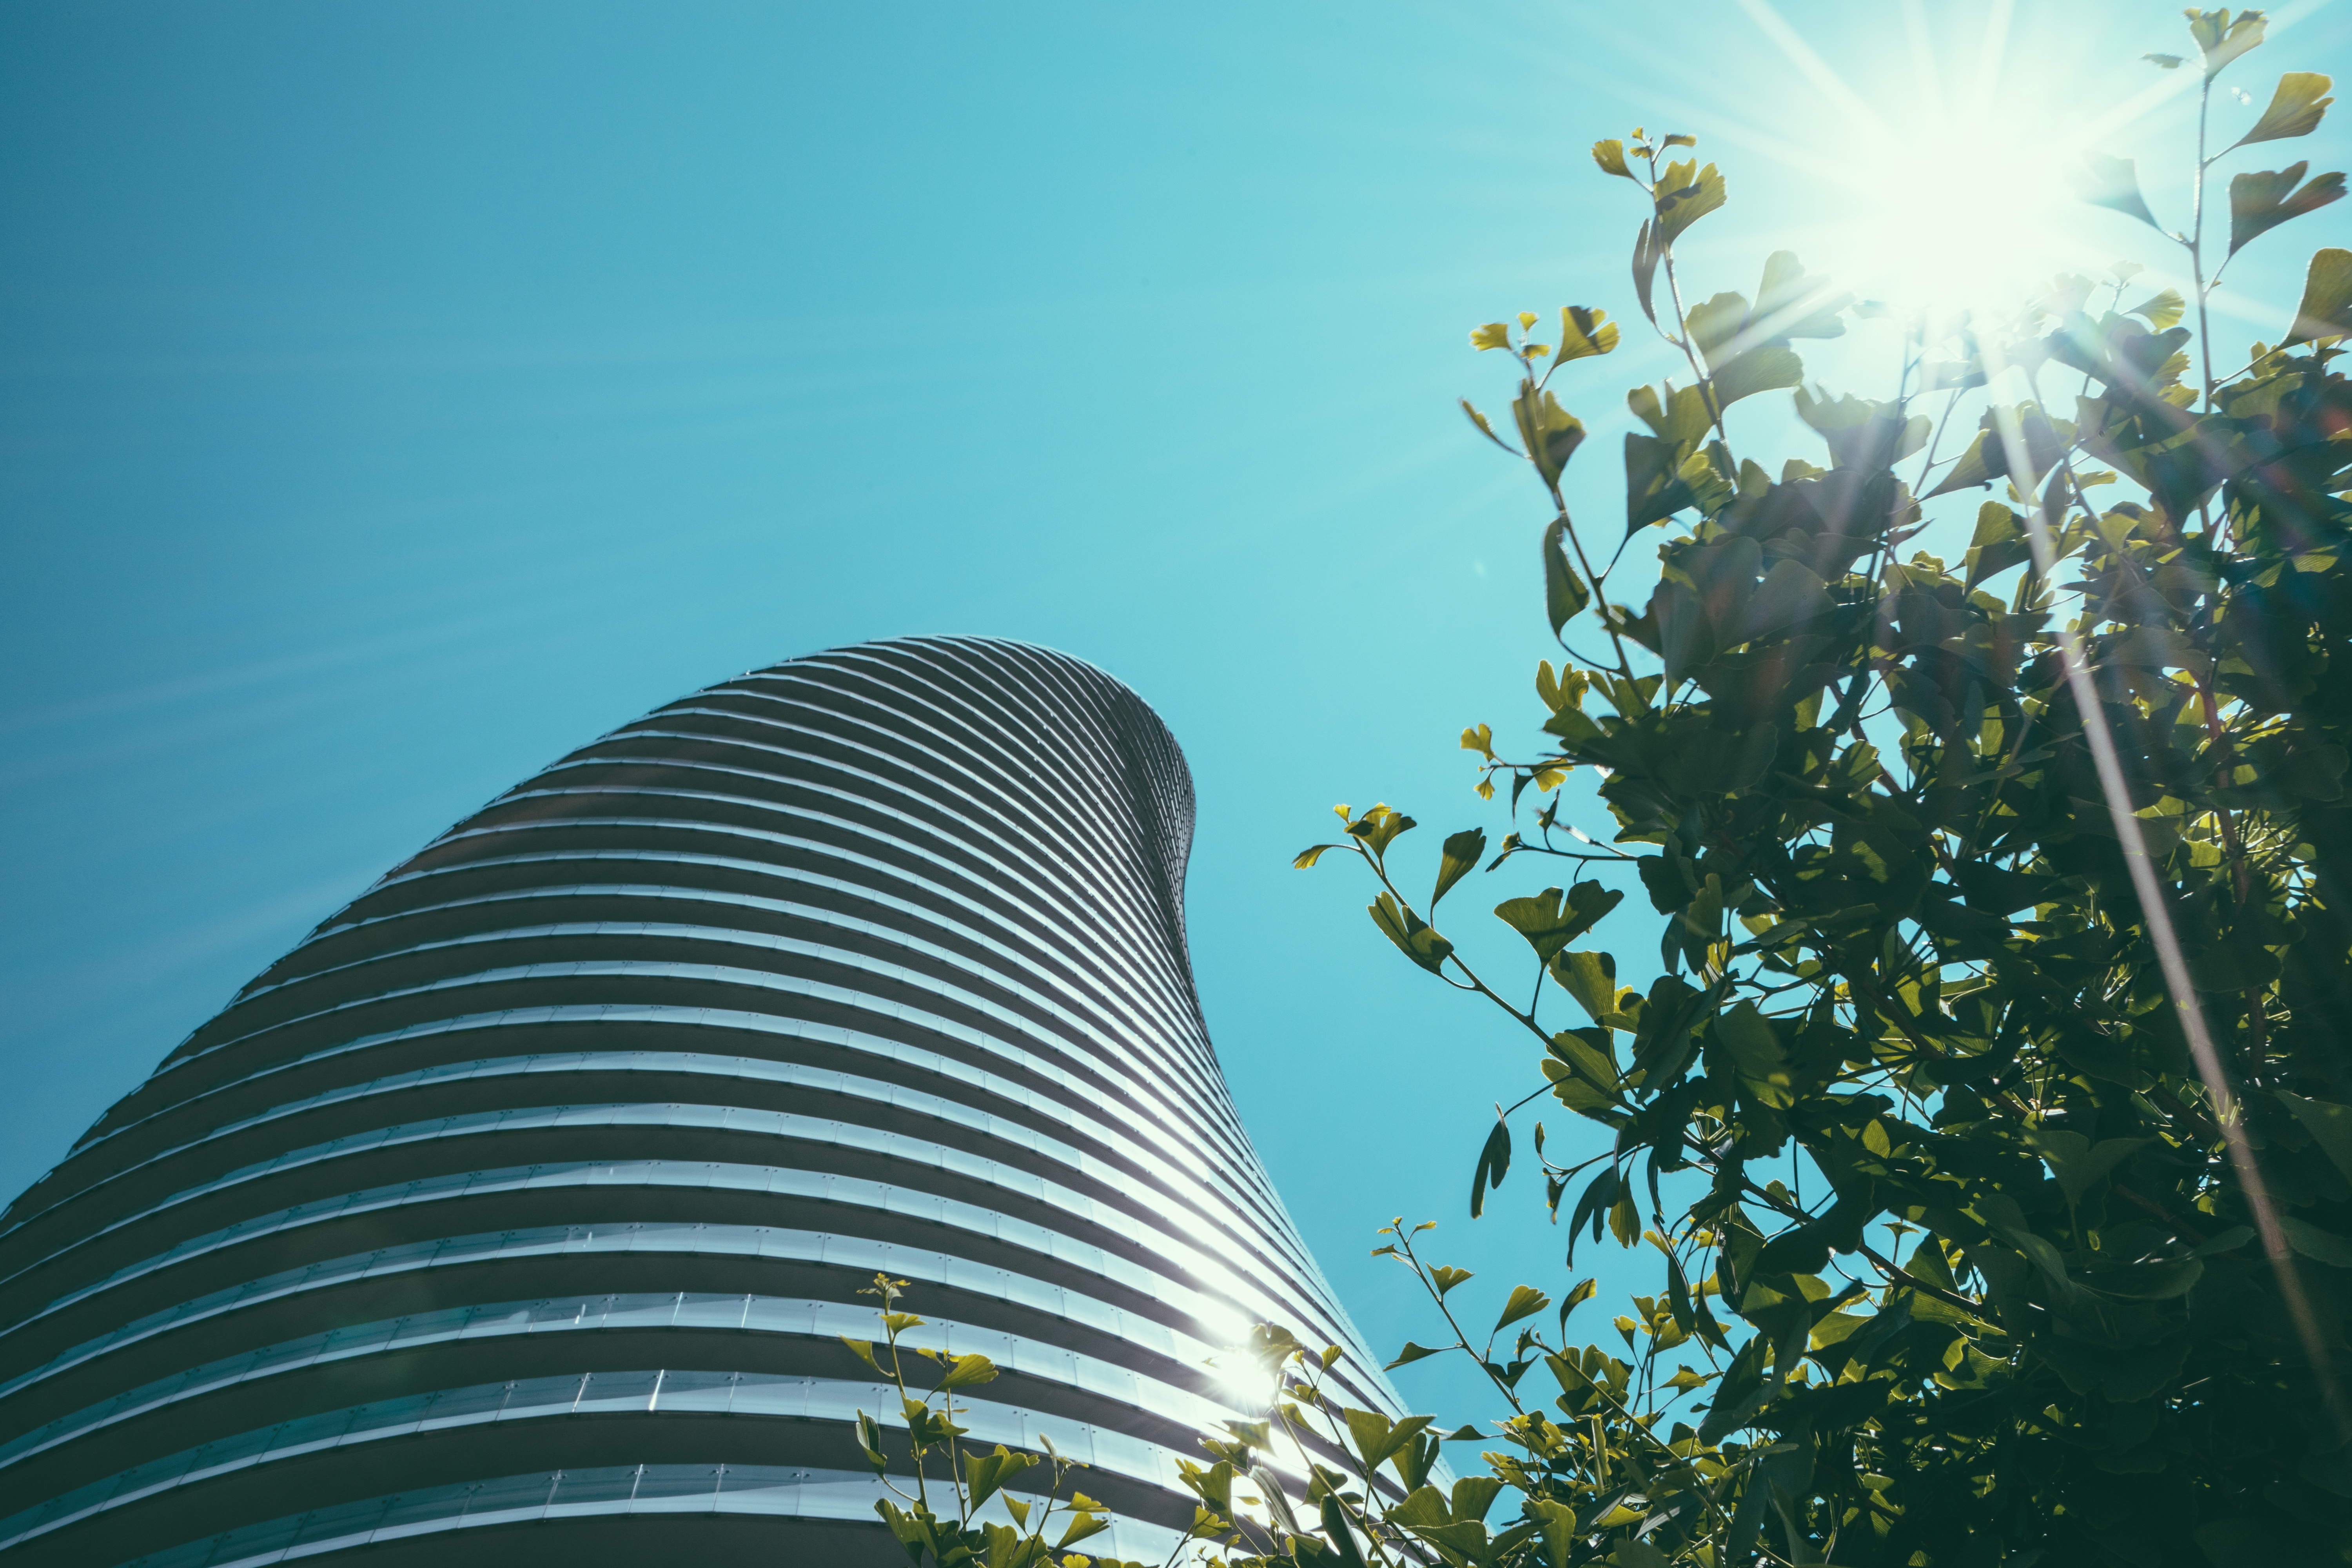
light, sky, night, sunlight, flower, skyscraper, reflection, blue, shape, atmosphere of earth